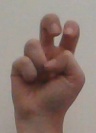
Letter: toot